Calcariidae

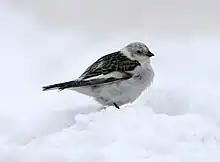
A snow bunting in Alaska. This species breeds mainly in the Arctic tundra and winters in northern temperate areas.

The range of the family is extensive. Of the six species within the family, the snow bunting and Lapland longspur are found both in both North America and Eurasia; the other four species are found only in North America. The snow bunting breeds in northern latitudes in an extensive breeding range which consists of northern Alaska and Canada, the western and southern coasts of Greenland, and northern Scandinavia and Russia. The snow bunting winters throughout southern Canada and the northern United States in North America, and its Eurasian range includes the northern United Kingdom and a large band extending from Germany west through Poland and Ukraine to Mongolia and China. Additionally, the snow bunting has been recorded as a vagrant to Algeria and Morocco in North Africa, the Balkans, Greece and Turkey, and Malta. The Lapland longspur's range is similar to that of the snow bunting, breeding in northern Canada, Scandinavia, and Siberia, and coastal Alaska and Greenland and wintering in the northern United States and Canada, and in a band between approximately 45° and 55° latitude across Russia, Kazakhstan, China, and Mongolia to the Sea of Japan.